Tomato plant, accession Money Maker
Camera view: vertical (180 deg); turntable rotation: 330 degrees
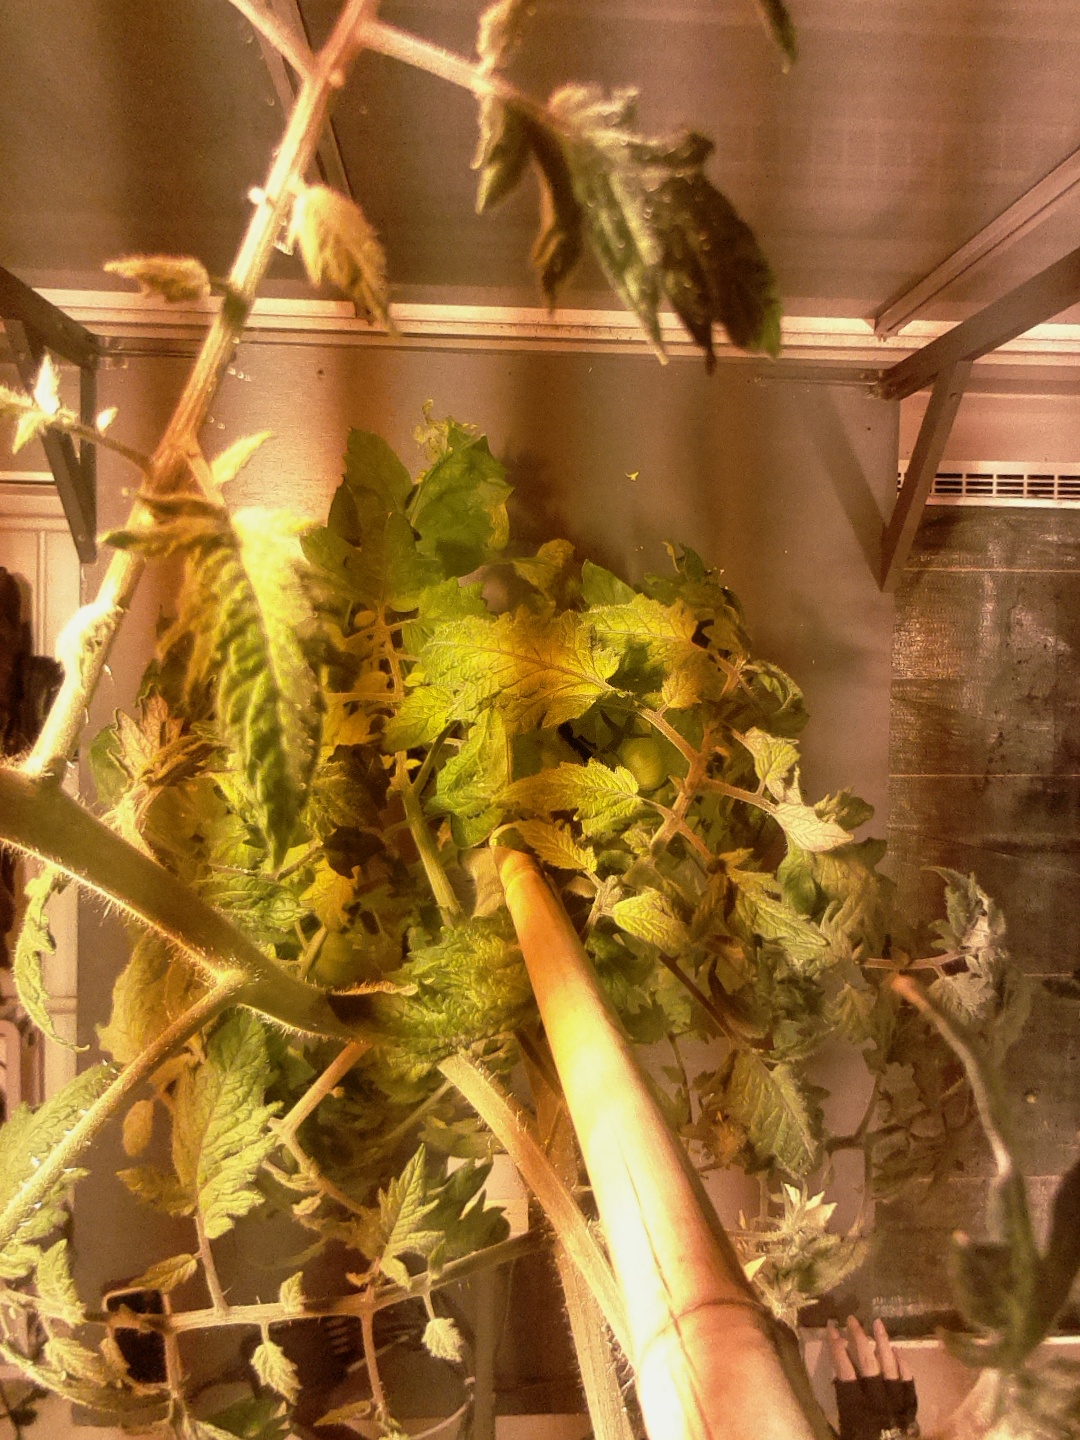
BBCH growth stage 72: 20%-30% of final fruit size